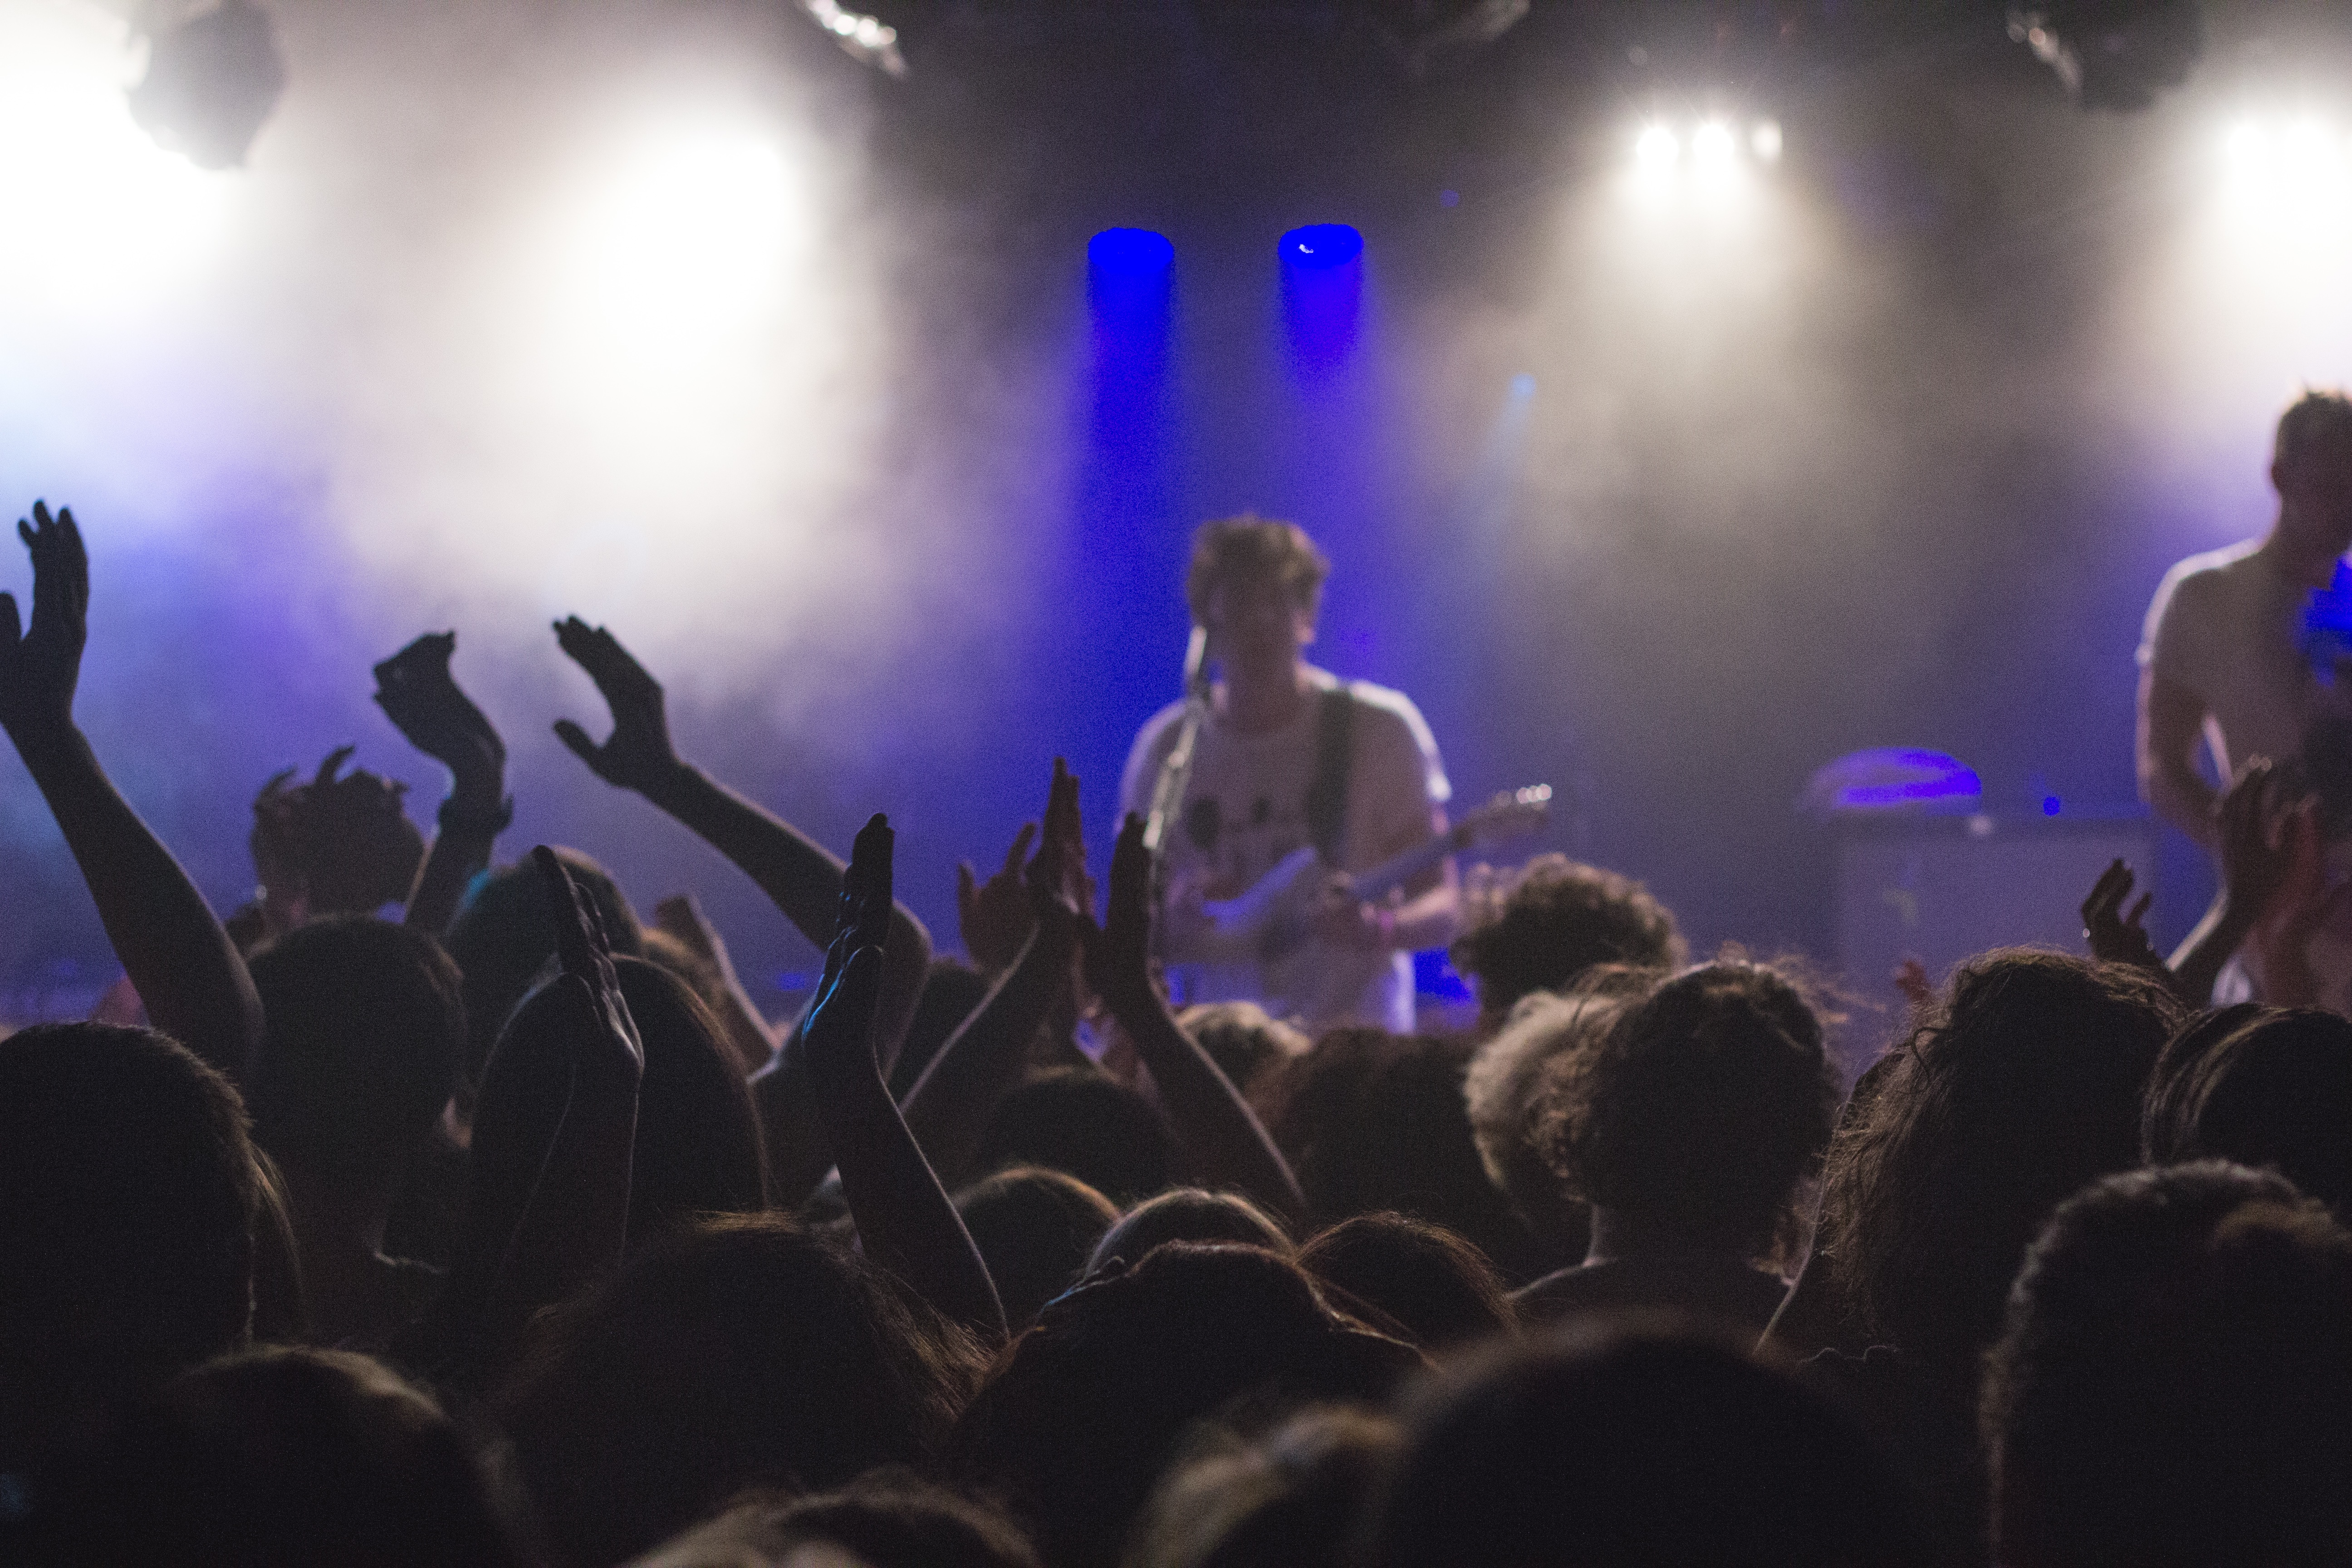
music, people, crowd, concert, singer, band, audience, club, musician, festival, stage, performance, party, event, entertainment, disco, performing arts, rock concert, discotheque, musical theatre